Beta

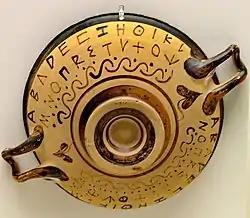
The Greek alphabet on an ancient black figure vessel, with the characteristically angular beta of the time

In the system of Greek numerals, beta has a value of 2. Such use is denoted by a number mark: Β′.